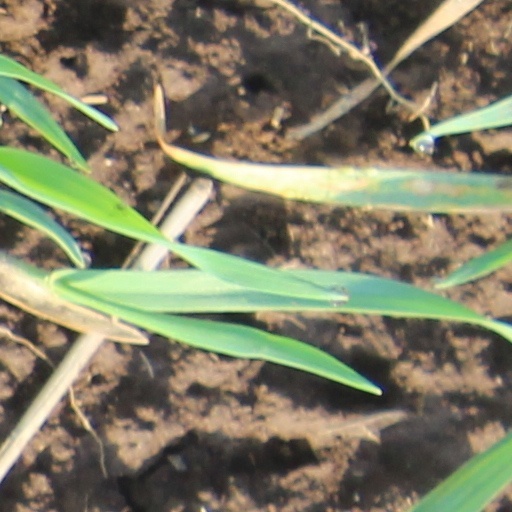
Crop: wheat